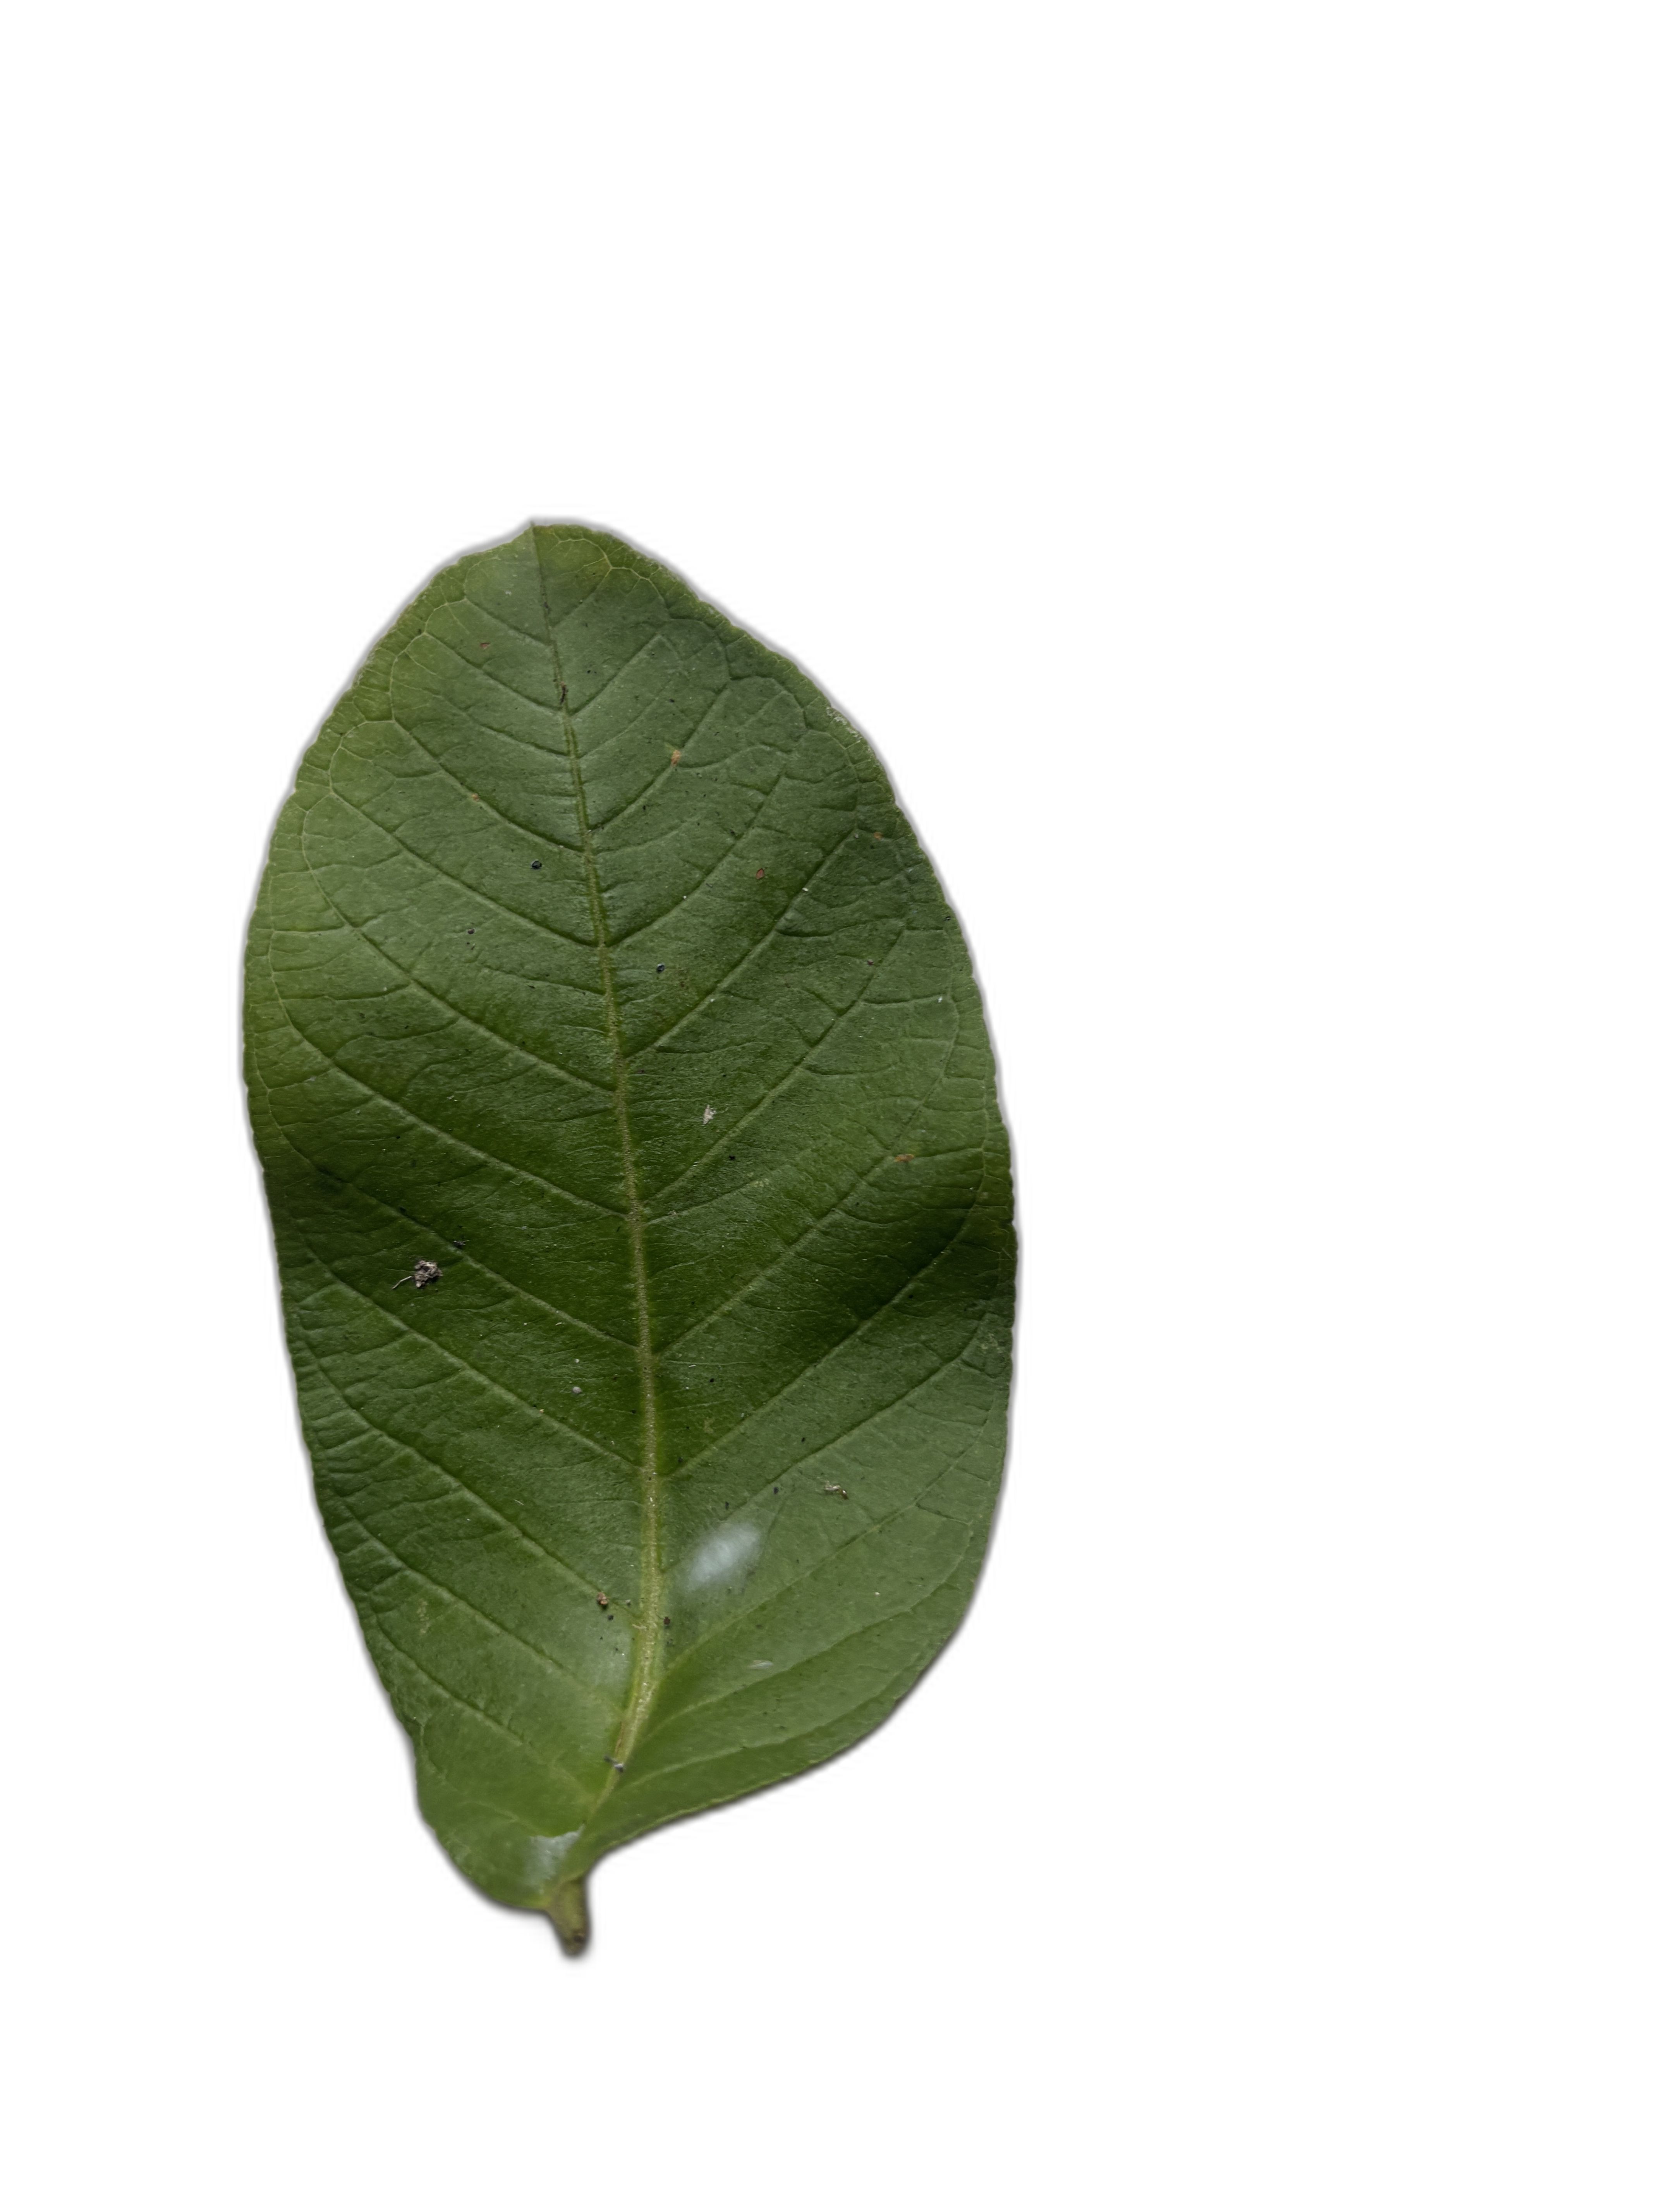
Plant part: leaf
Disease: Healthy